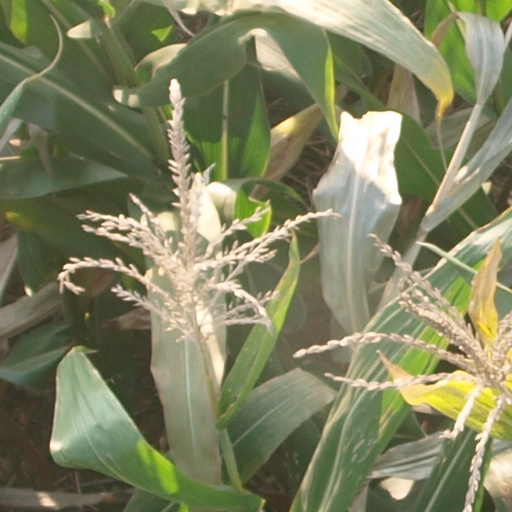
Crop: maize; corn